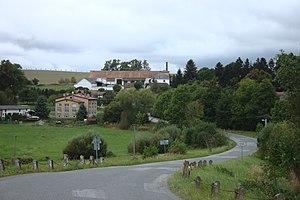
Buřenice est une commune du district de Pelhřimov, dans la région de Vysočina, en République tchèque. Sa population s'élevait à 203 habitants en 2019.